Greengates

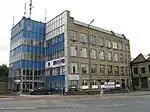
Part of Albion Mills Business Centre

Greengates' proximity to the Leeds and Liverpool Canal, that runs through Apperley Bridge to the north of the village, has meant that Greengates has several mills. At the western end is Robin Mills and Albion Mills. Robin Mills was a base for manufacturing knitting wool yarns but is now split into industrial units. A large part of Robin Mills is occupied by Storey Evans, carton, leaflet, label etc. printers for the pharmaceutical industry. Albion Mills is split into office accommodation and business units. There is the racing car themed Speedmaster Conference Centre, until recently notable for its classic, competition and racing car showroom and exhibition. The centre was opened in April 2008 by Sir Stirling Moss.